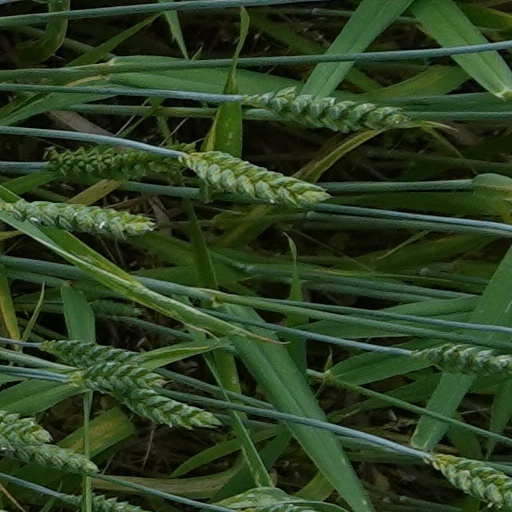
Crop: wheat